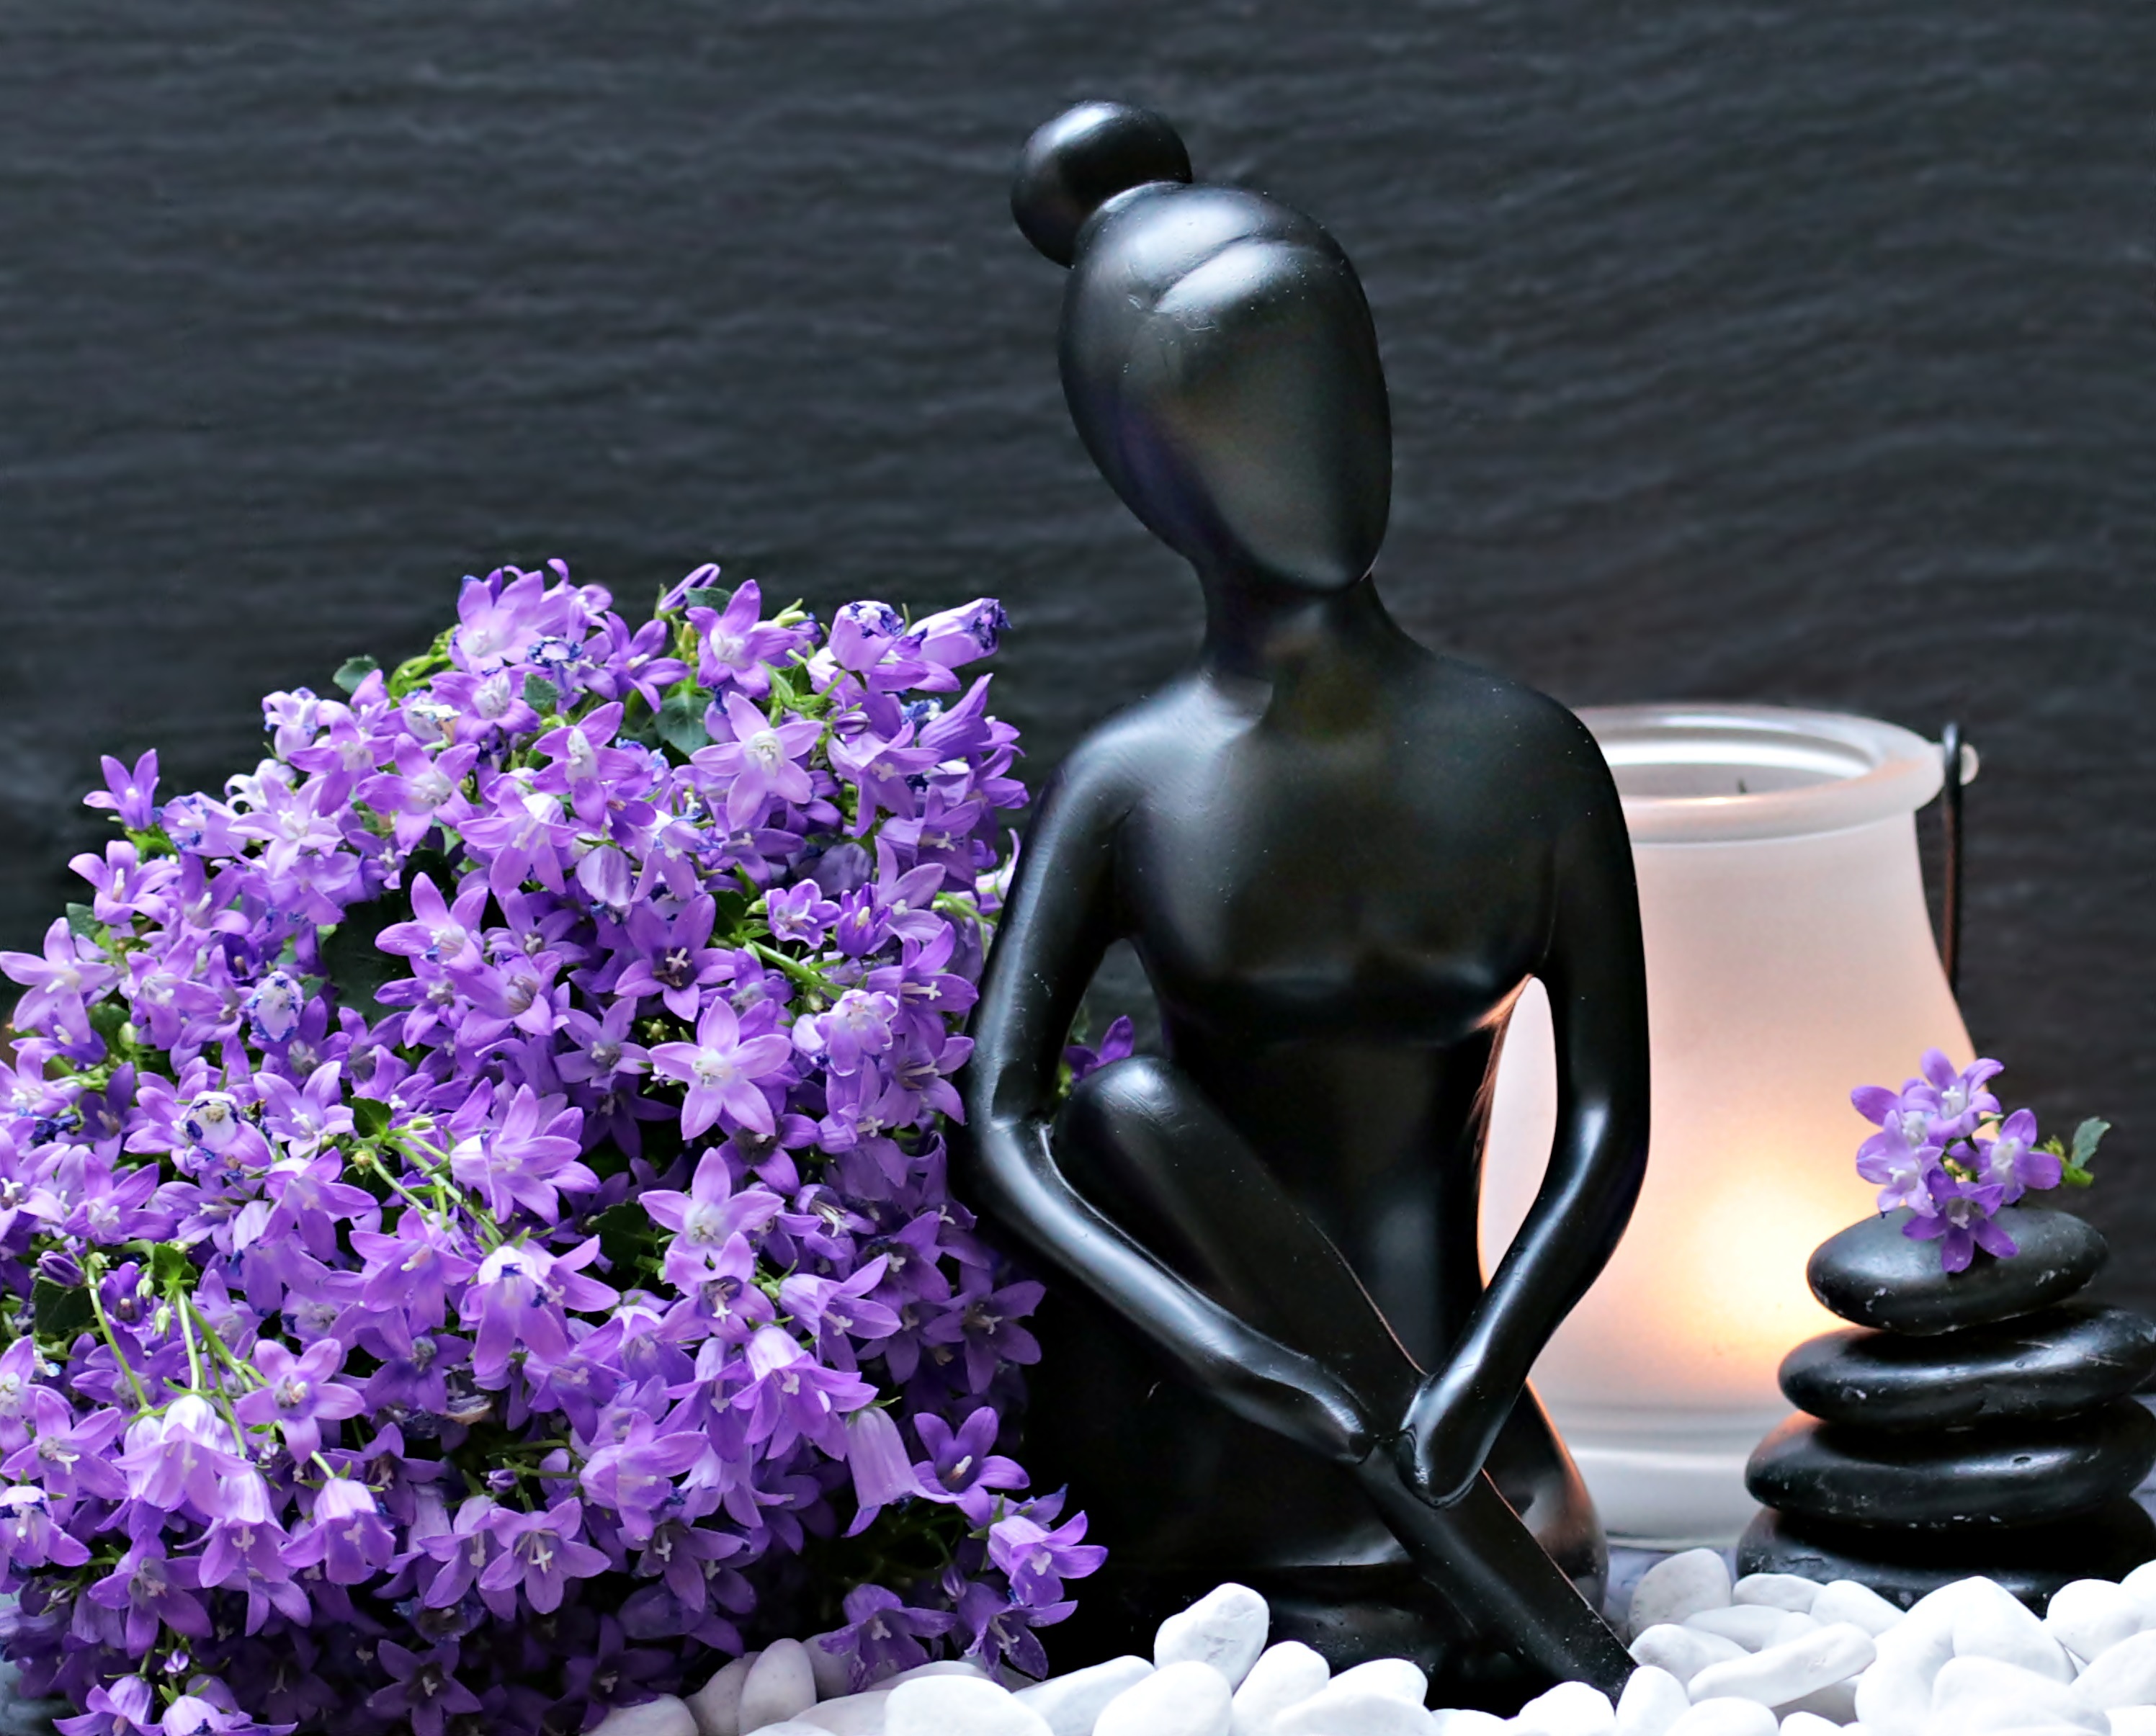
girl, woman, white, flower, purple, female, statue, decoration, spring, lantern, blue, rest, black, candle, map, zen, deco, flowers, stone tower, purple flowers, sculpture, stones, art, background, figure, meditation, beauty, beautiful, naked, candlelight, greeting, greeting card, femininity, young woman, beautiful woman, young girl, black stone, white stones